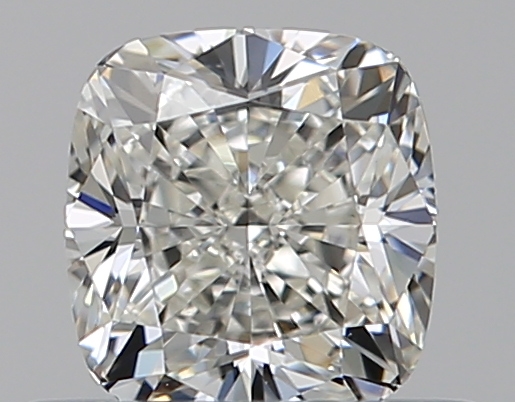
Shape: cushion
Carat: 0.5
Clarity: VS1
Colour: J
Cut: VG
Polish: EX
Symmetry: VG
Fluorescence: F
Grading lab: GIA
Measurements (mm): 4.52 x 4.31 x 3.01